Earle Page

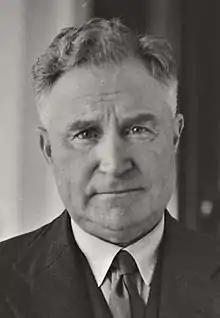
Page c. 1940

When Lyons died suddenly in 1939, the Governor-General of Australia Lord Gowrie appointed Page as caretaker prime minister pending the UAP choosing a new leader. He held the office for three weeks until the UAP elected former deputy leader Robert Menzies as its new leader, and hence prime minister. Page had been close to Lyons, but disliked Menzies, whom he charged publicly with having been disloyal to Lyons. Page contacted Stanley Bruce (now in London as Australian High Commissioner to the UK) and offered to resign his seat if Bruce would return to Australia to seek re-election to the parliament in a by-election for Page's old seat, and then seek election as UAP leader. Bruce said that he would only re-enter the parliament as an independent.